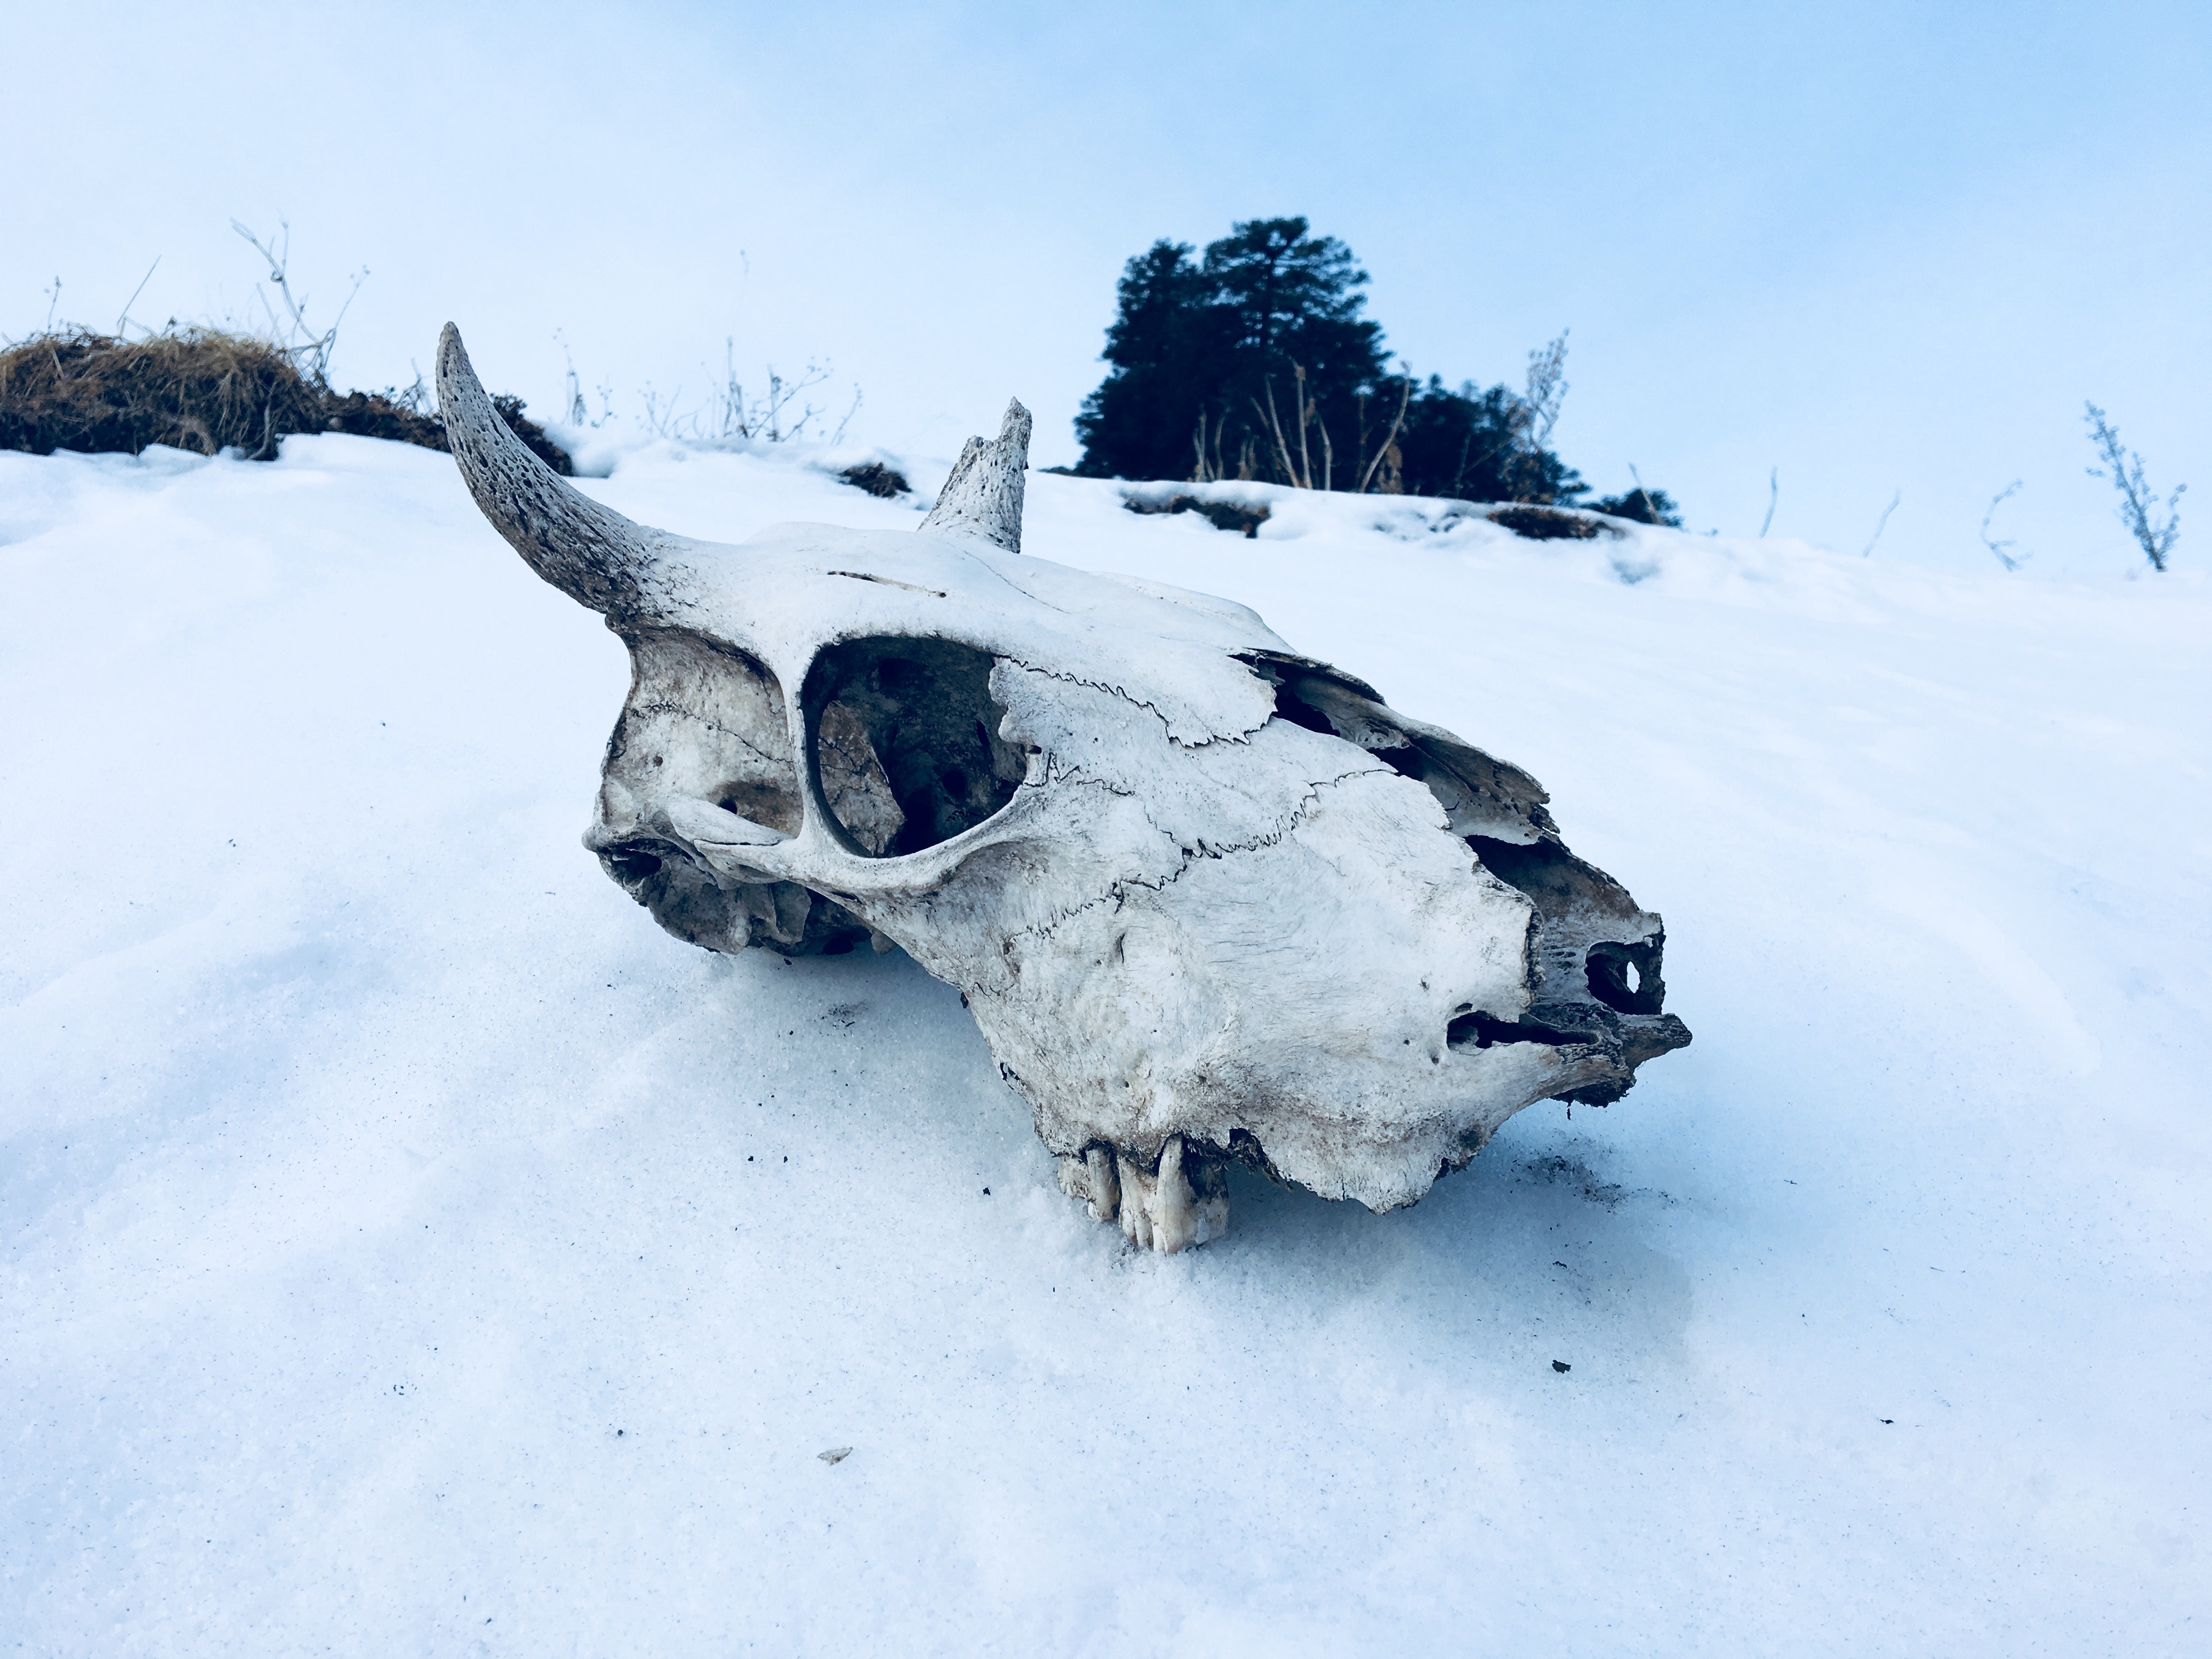
snow, winter, freezing, geological phenomenon, tree, arctic, landscape